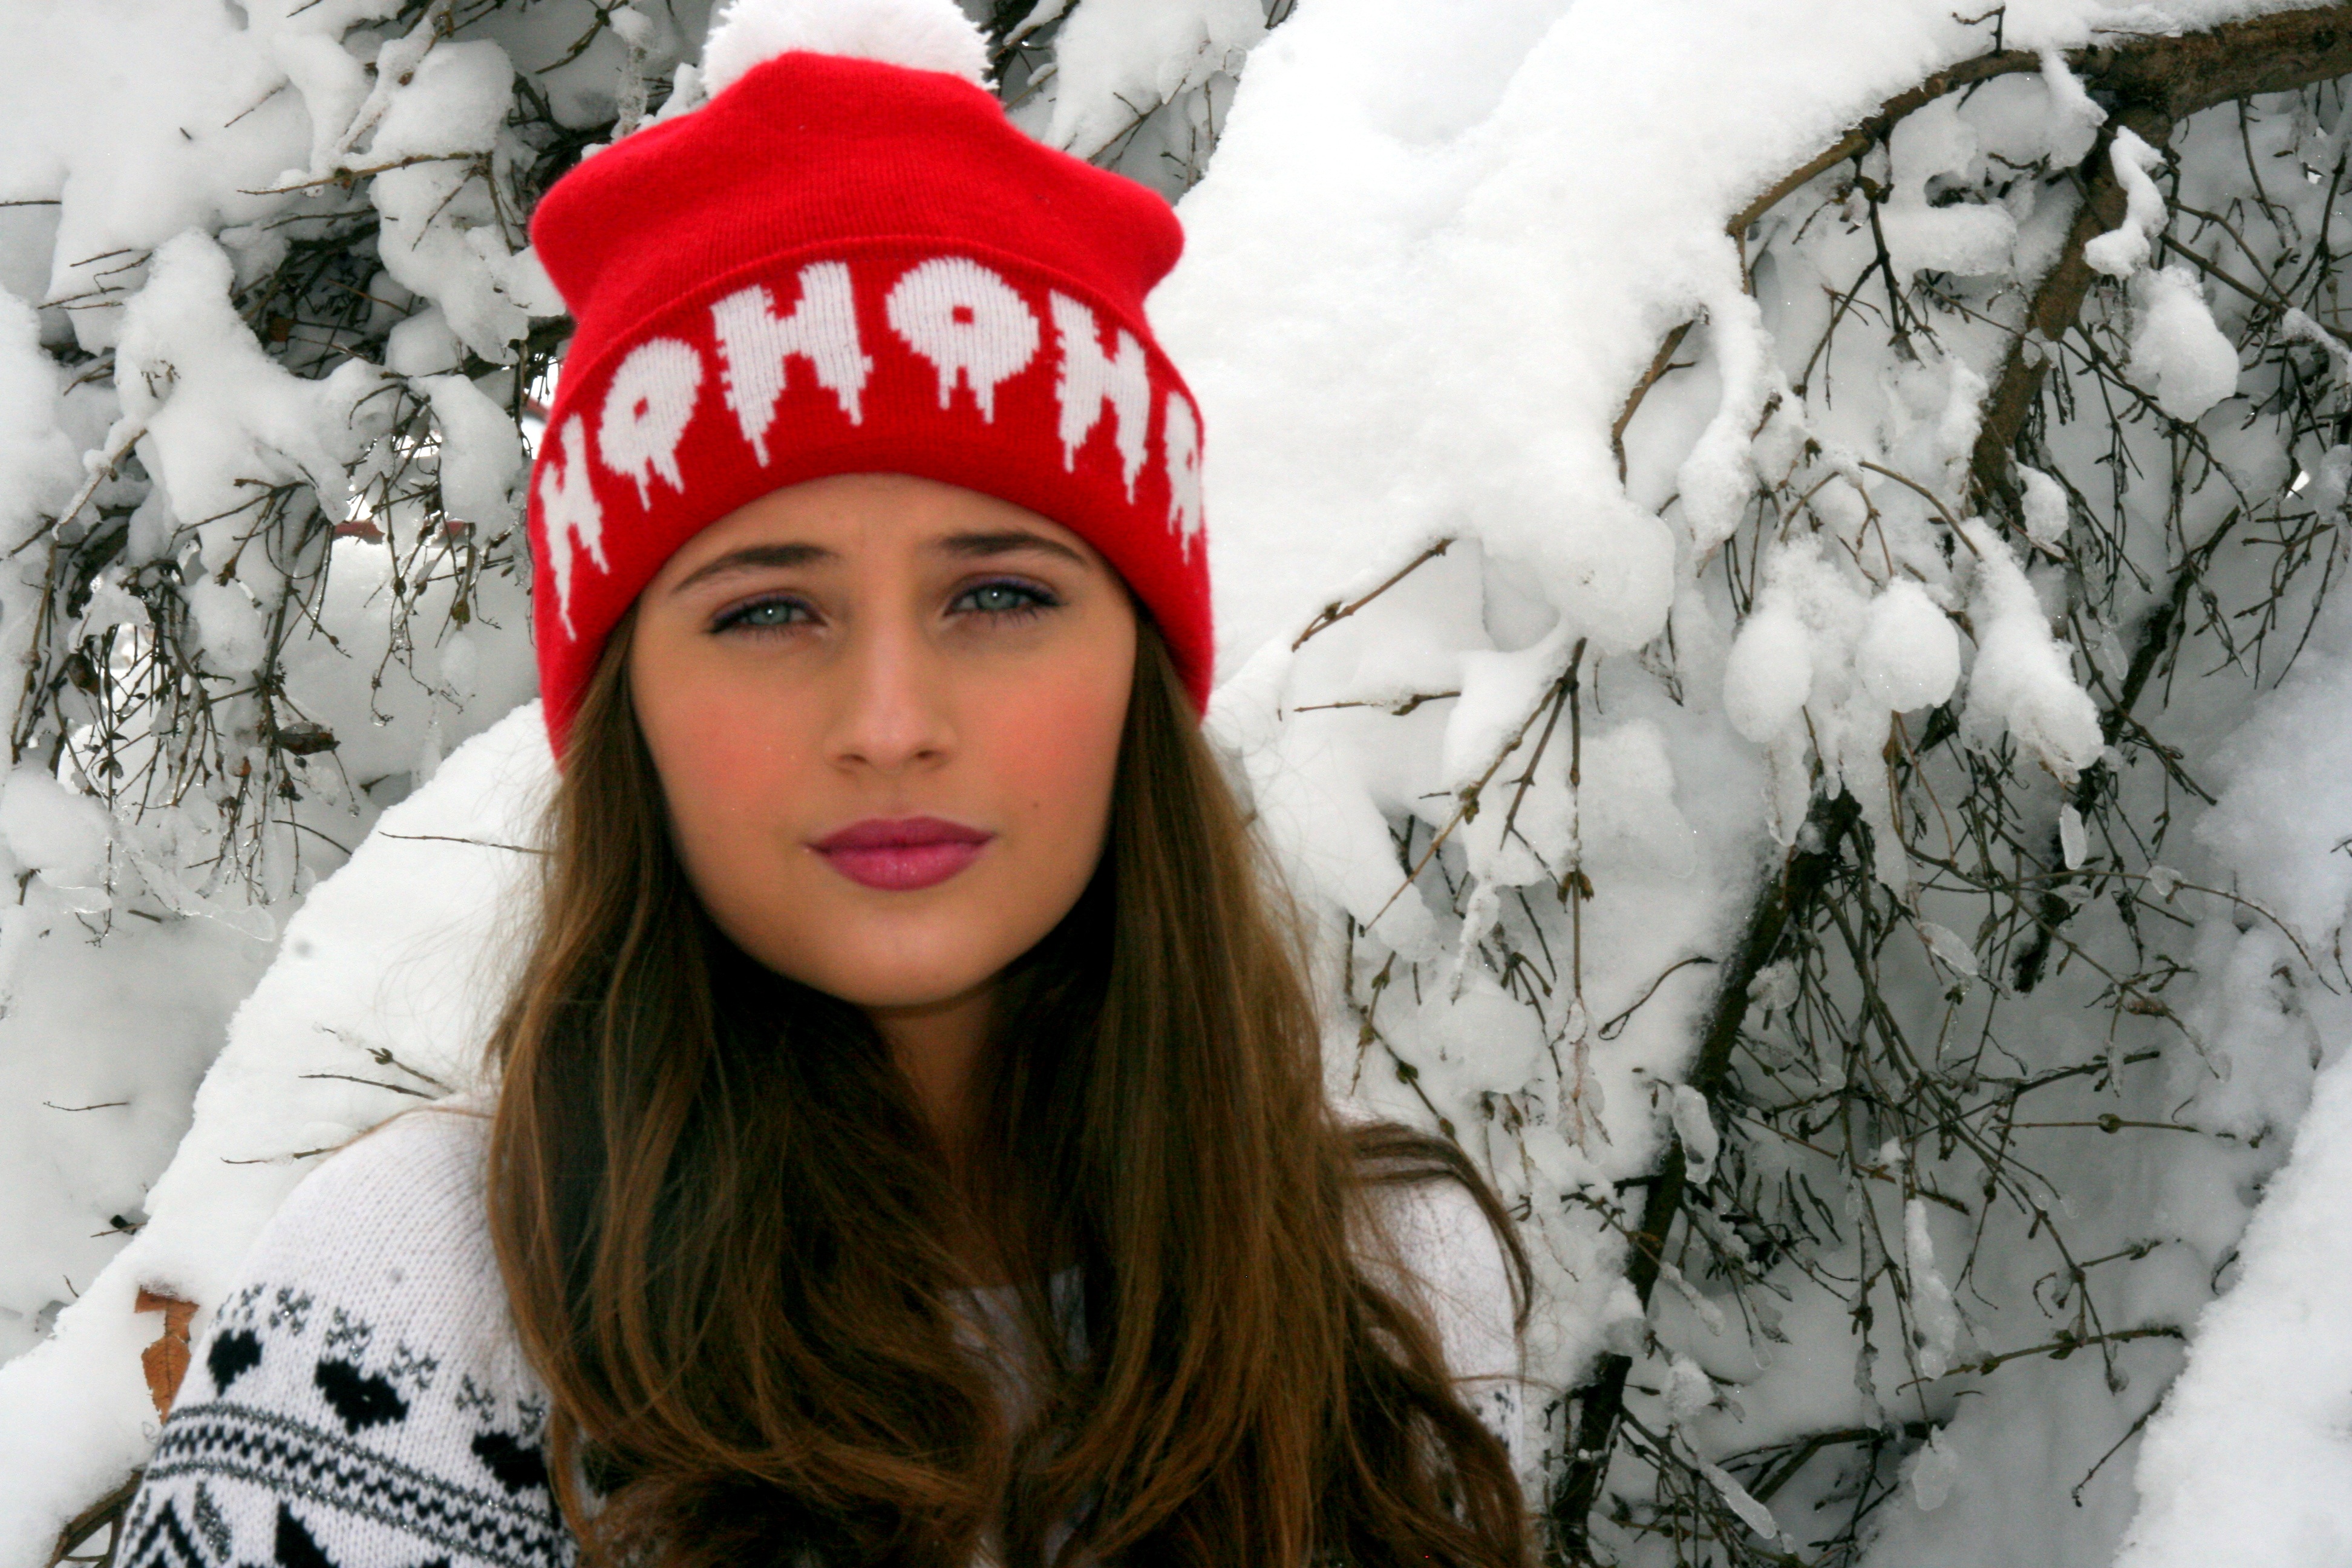
snow, cold, winter, girl, white, portrait, spring, red, weather, hat, clothing, season, cap, beauty, blue eyes